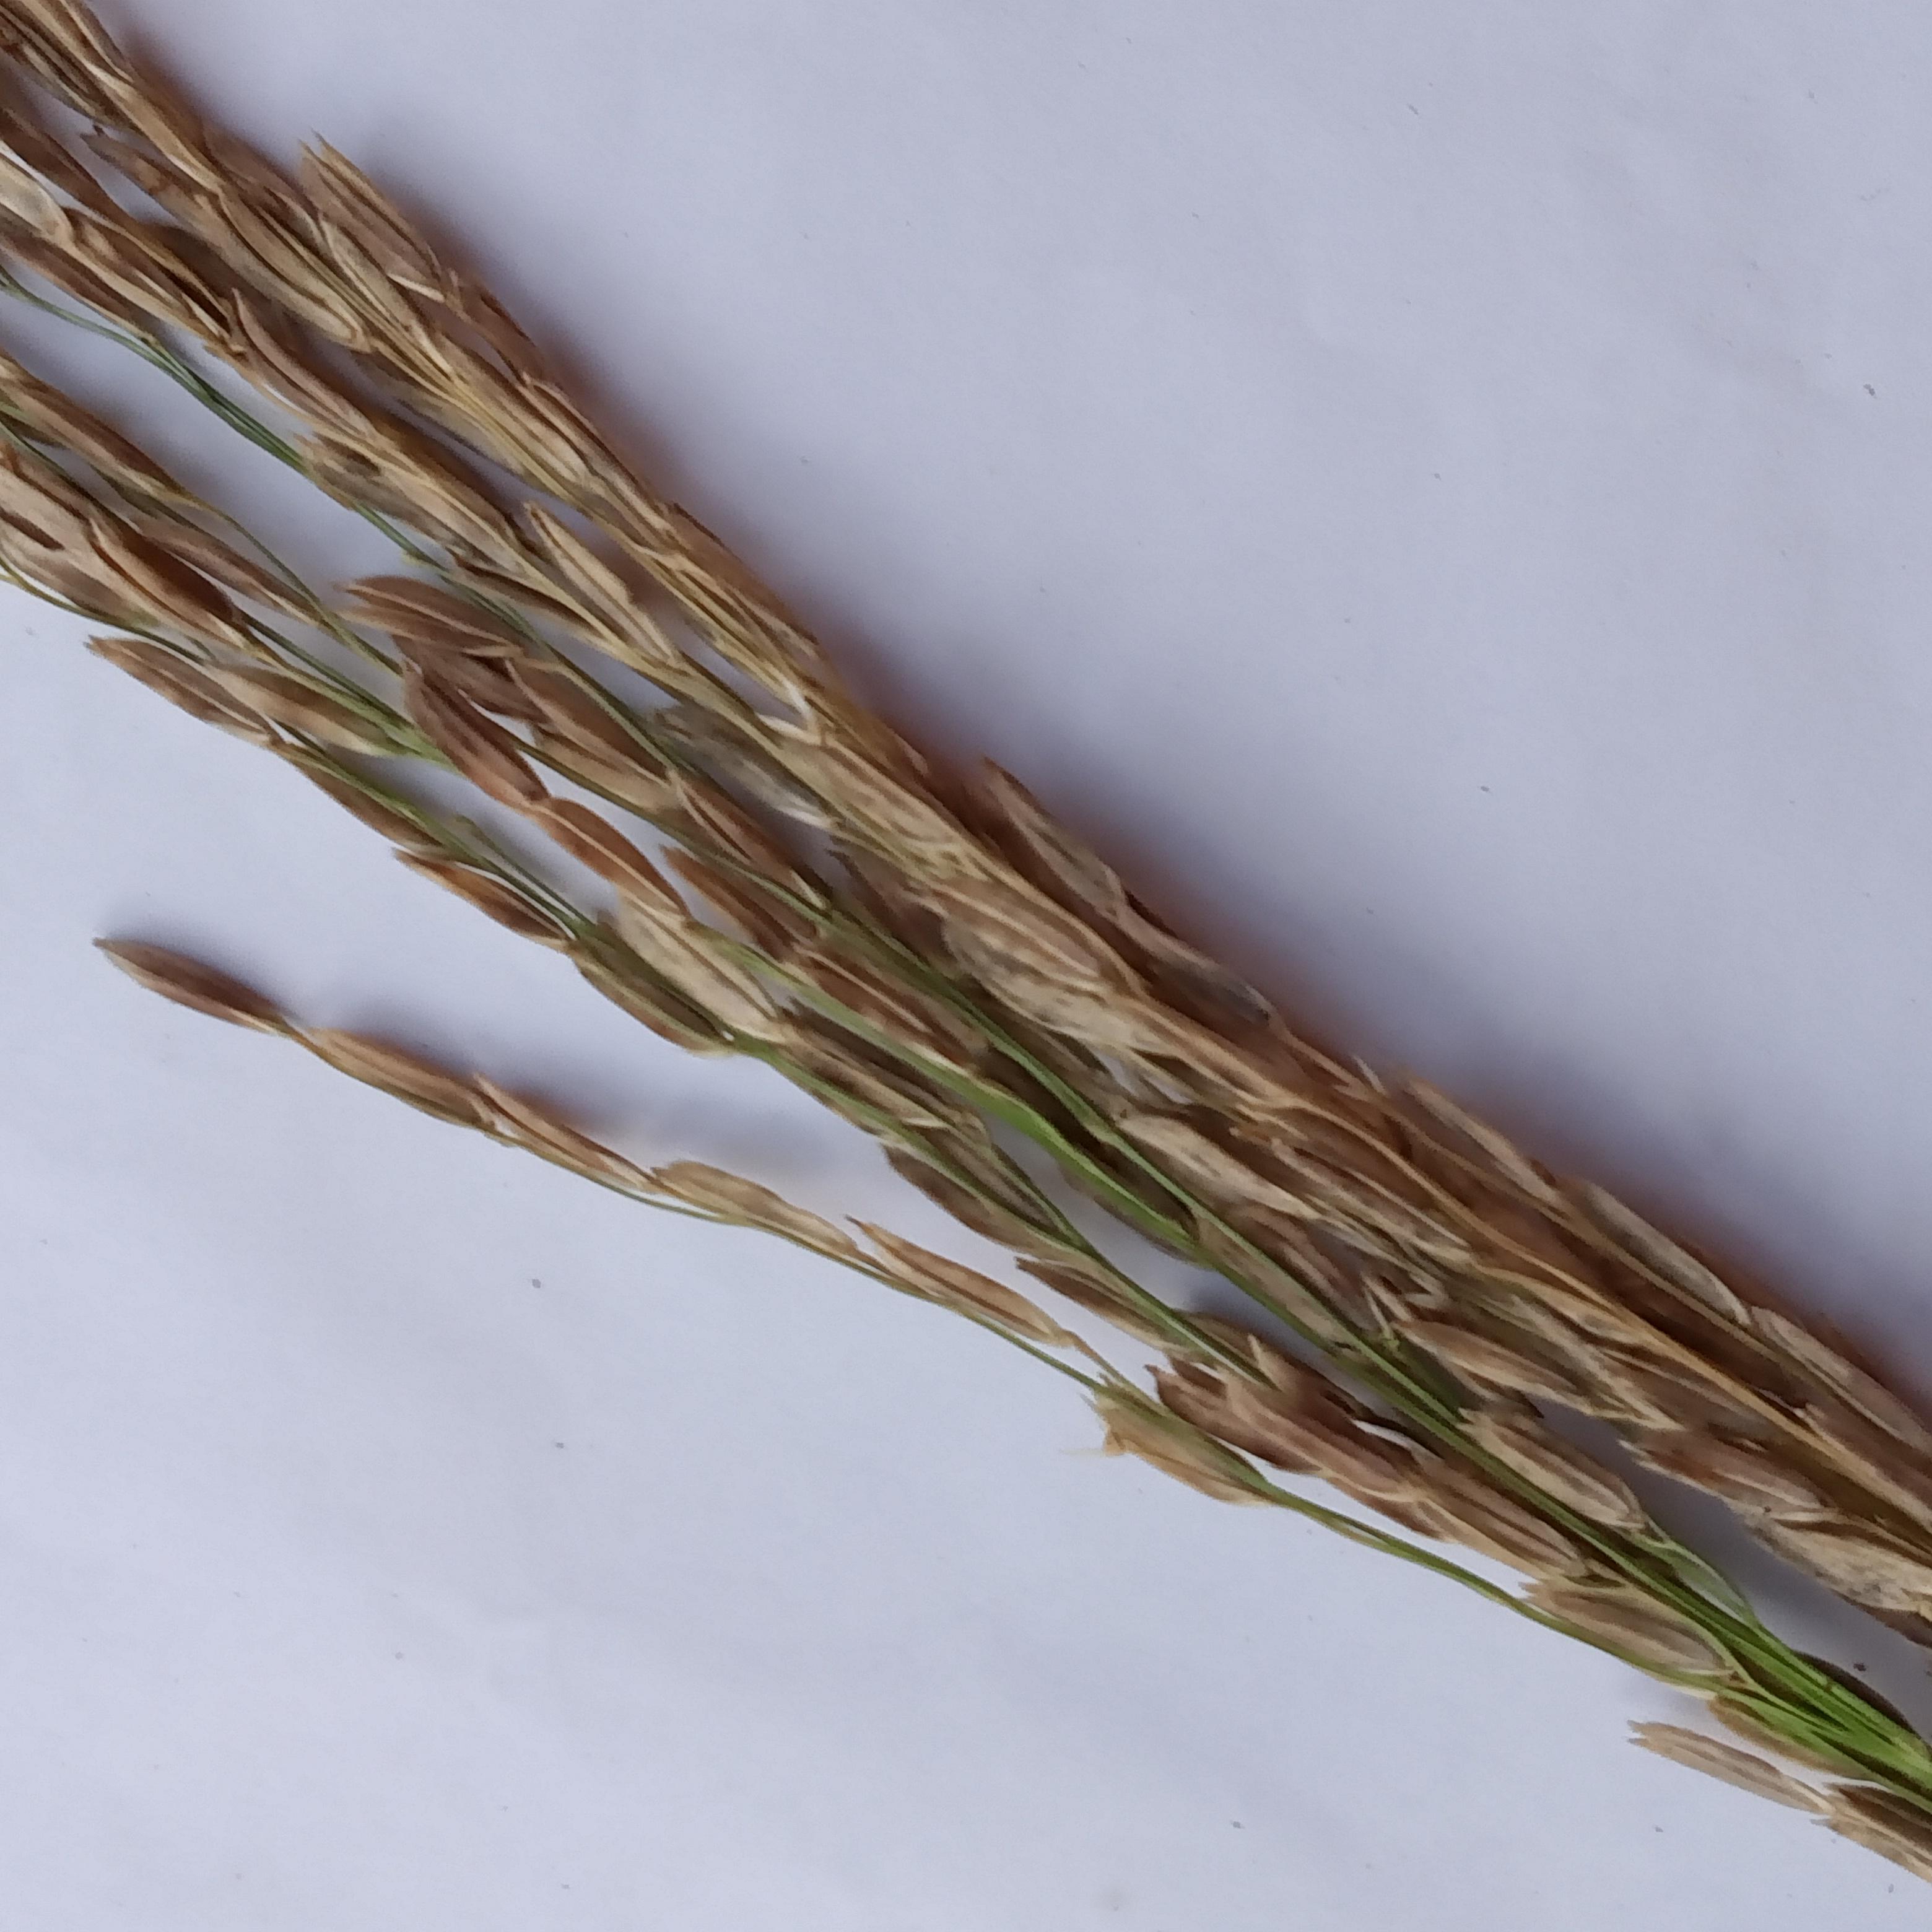
Label: Rice___Neck_Blast